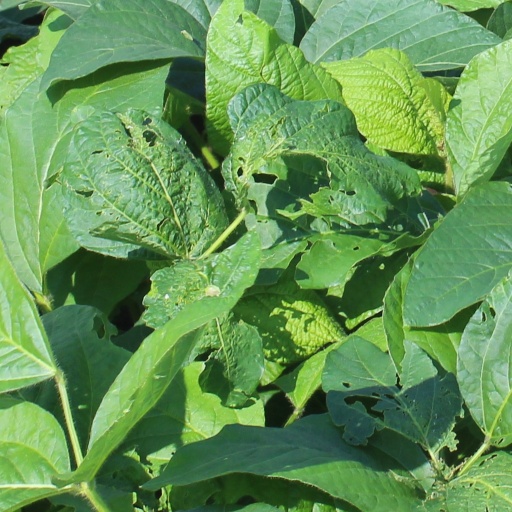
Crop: soybean